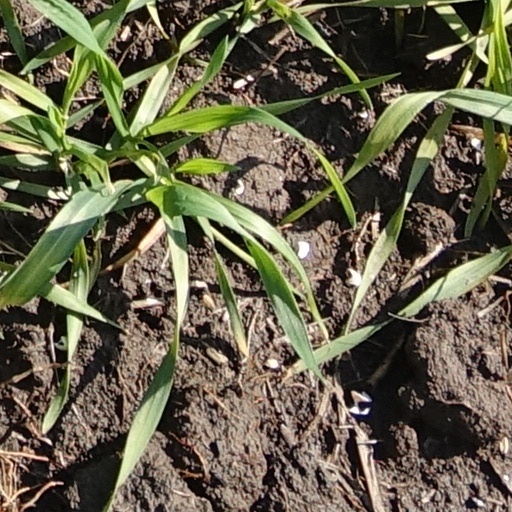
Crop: wheat